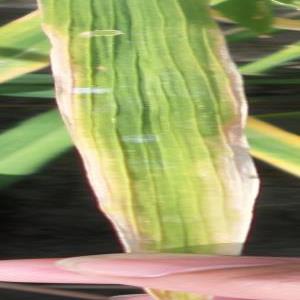
Disease: Bacterialblight